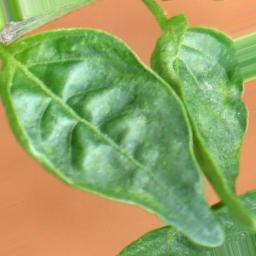
Label: mites_and_trips